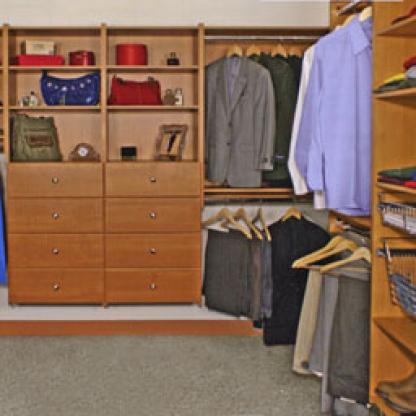
Scene: Indoor